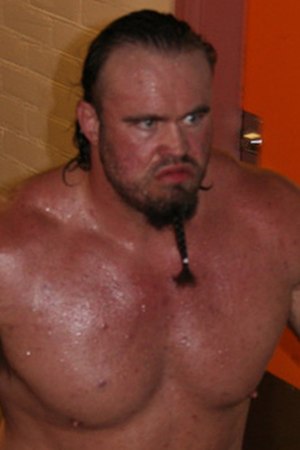
Gene Snitsky
Gene Snitsky
Eugene Alan Snisky er en amerikansk fribryder der i øjeblikket kæmper under navnet Snitsky for World Wrestling Entertainment på RAW.